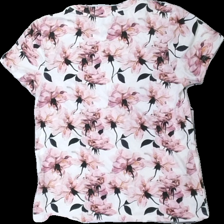
View: back
Type: T-shirt
Category: Ladies
Brand: Not in the list
Brand text on label: /stay
Colors: Black, White, Pink
Material: 51% cotton 49% polyester
Pattern: Floral print
Cut: Regular
Size: L
Season: All
Damage location: middle right
Damage 2 location: top center
Damage 3 location: top right
Price range: <50
Recommended usage: Export
Description: vit t-shirt med blommor på, nopprig